Kenny Rogers

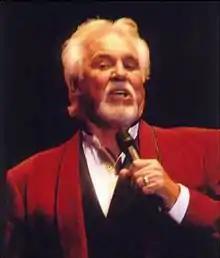
Rogers in 2004

In 2000 (and at age 61), Rogers was back at number one for the first time in more than a decade with the single "Buy Me a Rose". In doing so, he broke a 26-year-old record held by Hank Snow (who, in April 1974, was 59 when he scored with "Hello Love"). Rogers held the record until 2003, when then-70-year-old Willie Nelson became the oldest artist to have a number one on the country charts with his duet with Toby Keith, "Beer for My Horses".